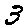
Label: 3